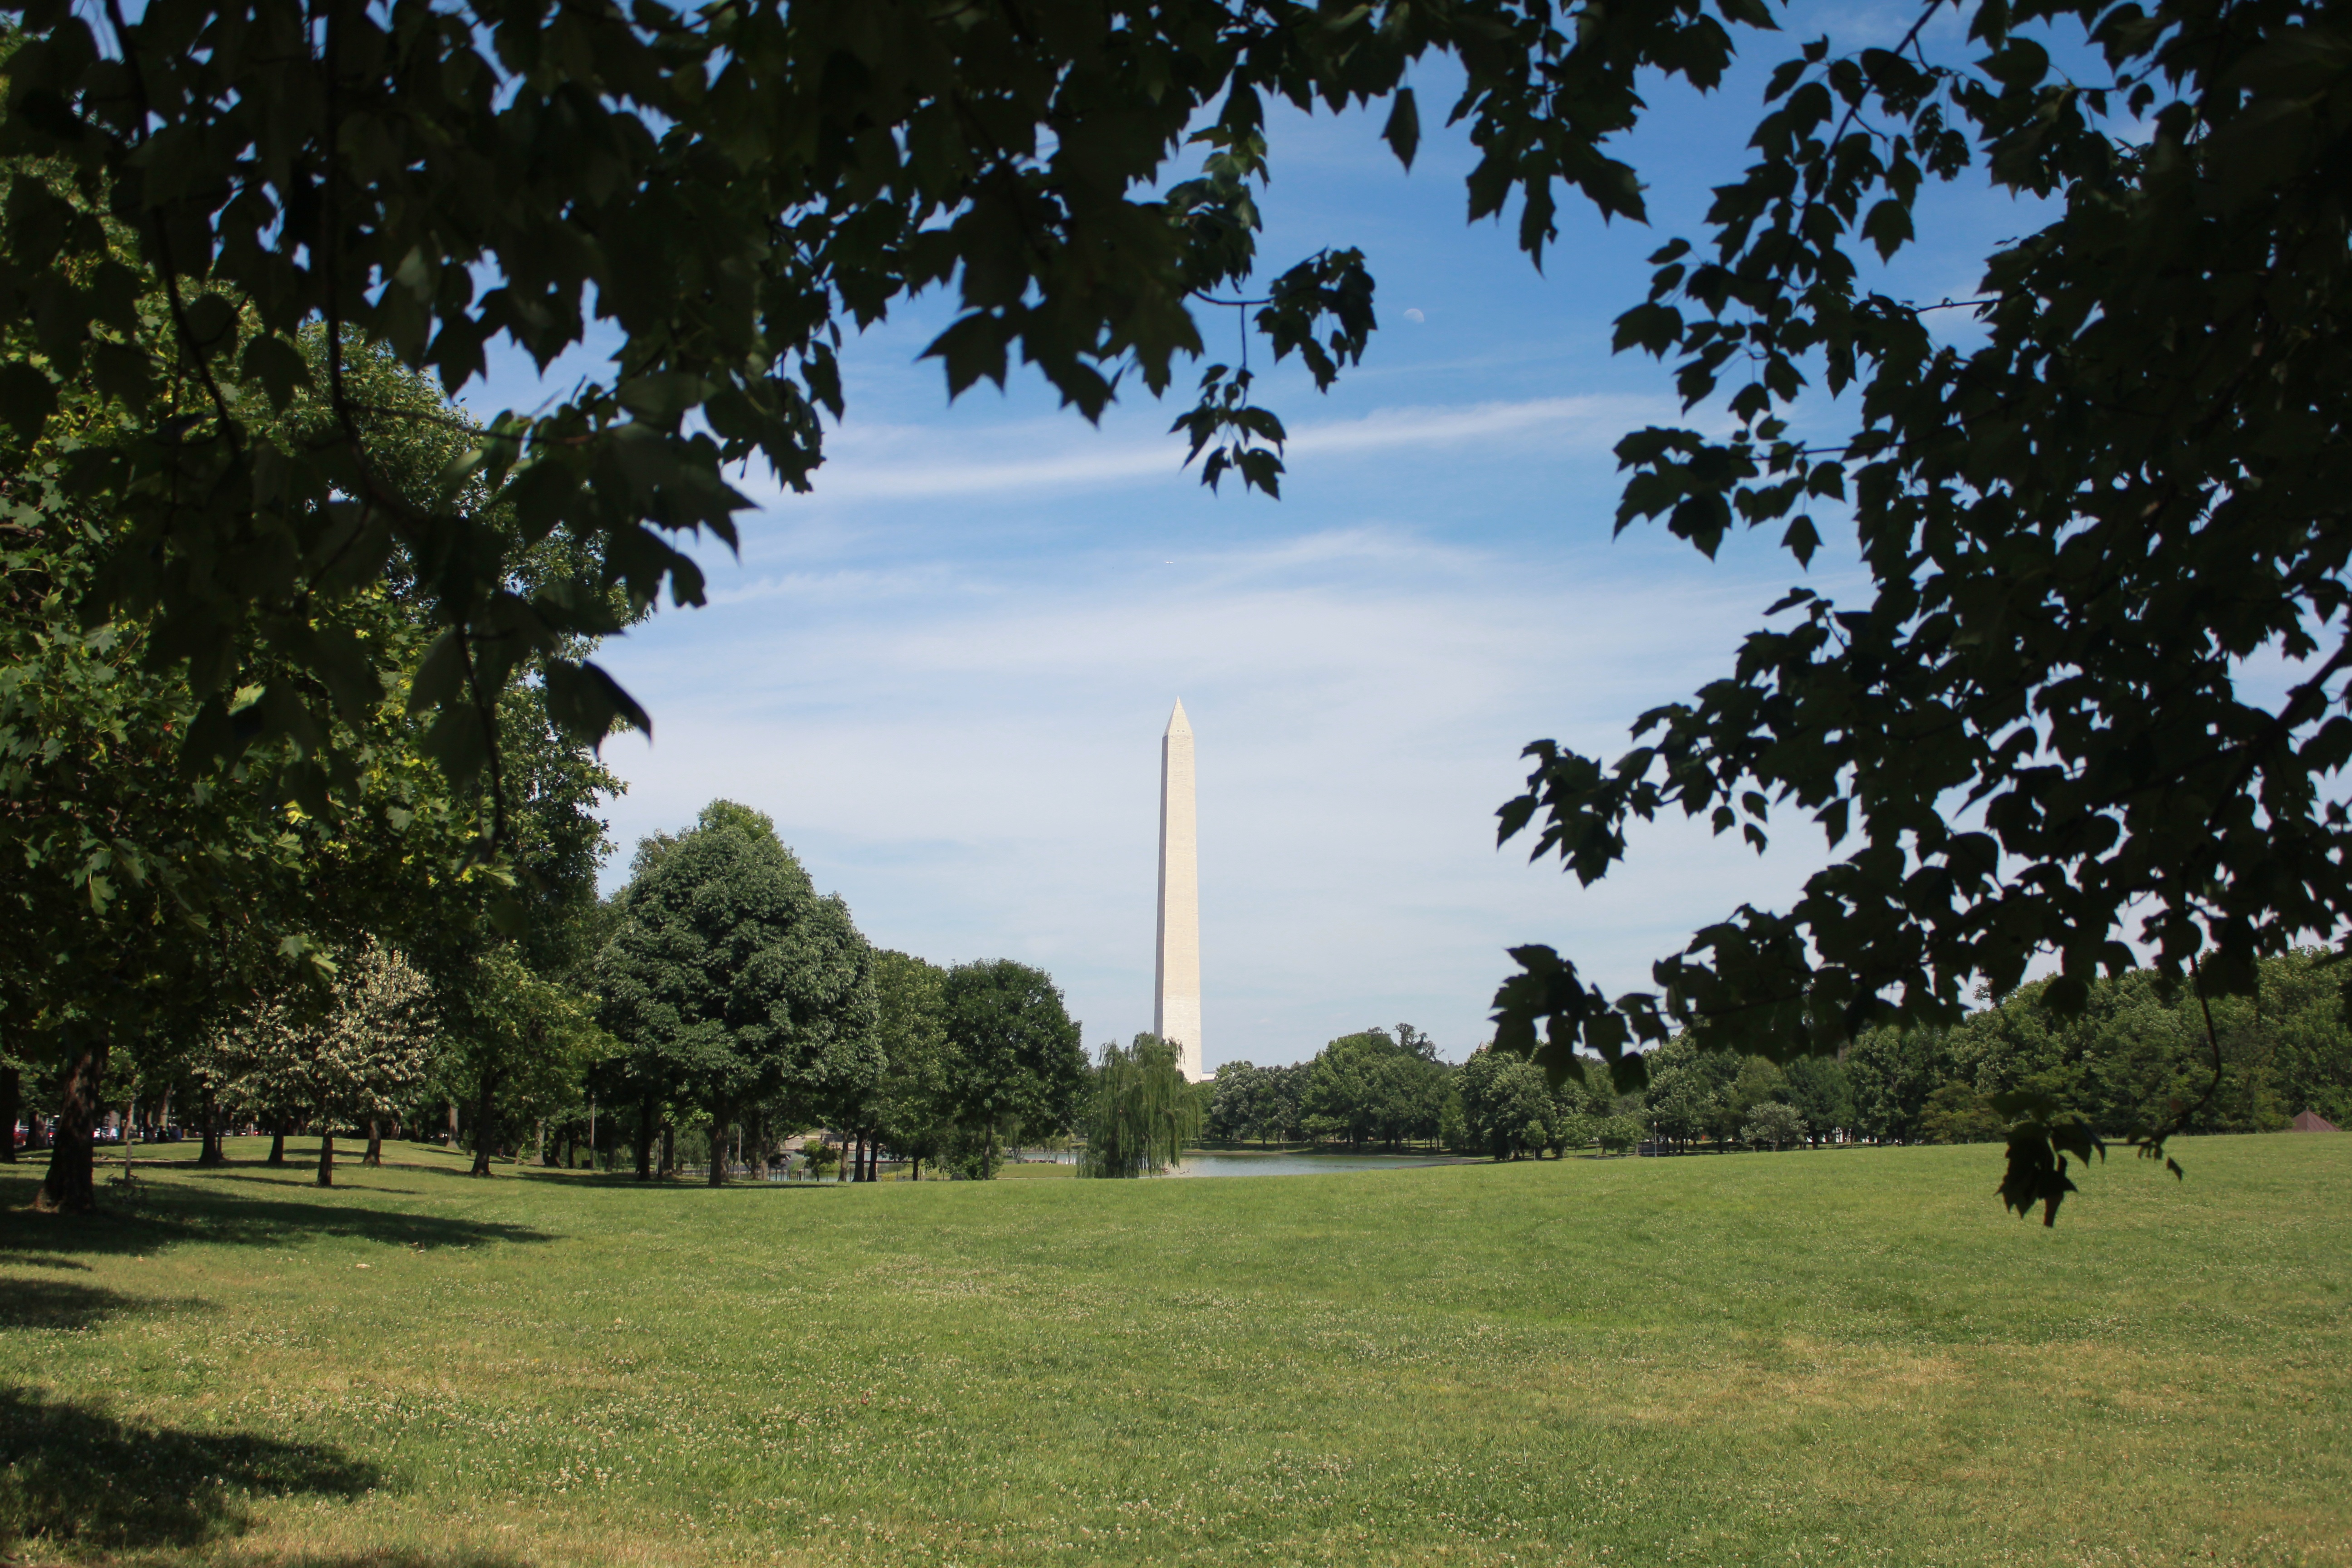
landscape, tree, nature, grass, architecture, structure, lawn, meadow, house, hill, building, travel, park, usa, landmark, attraction, historic, dc, washington monument, golf course, american, history, famous, historical, washington dc, rural area, historical building, woody plant, sport venue